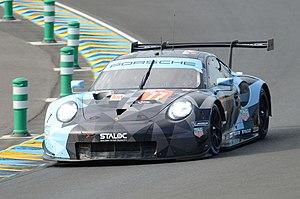
La Porsche 911 RSR n°77 de l'écurie Dempsey Proton Racing pilotée par Matt Campbell, Julien Andlauer et Christian Ried lors de la journée test des 24 Heures du Mans 2018
L'European Le Mans Series 2018 est la quinzième saison du championnat européen d'endurance. L'édition 2018 se déroule du 15 avril au 28 octobre. Les six manches ont une durée de 4 heures.